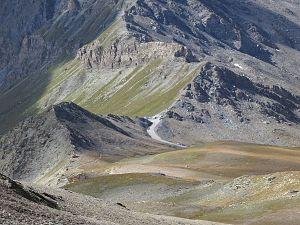
Col Agnel